El Cid

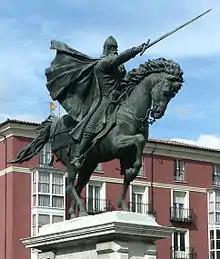
Statue of El Cid in Burgos, Spain

Rodrigo Díaz de Vivar ( – 10 July 1099) was a Castilian knight and ruler in medieval Spain. Fighting both with Christian and Muslim armies during his lifetime, he earned the Arabic honorific ("the Lord" or "the Master"), which would evolve into El Çid, and the Spanish honorific El Campeador ("the Champion"). He was born in Vivar, a village near the city of Burgos.